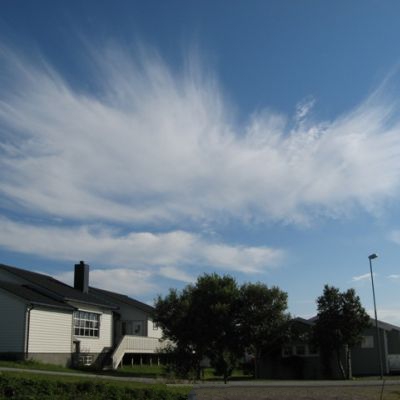
Cloud type: Cirrus (Ci)